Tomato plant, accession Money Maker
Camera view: horizontal (90 deg, fisheye); turntable rotation: 150 degrees
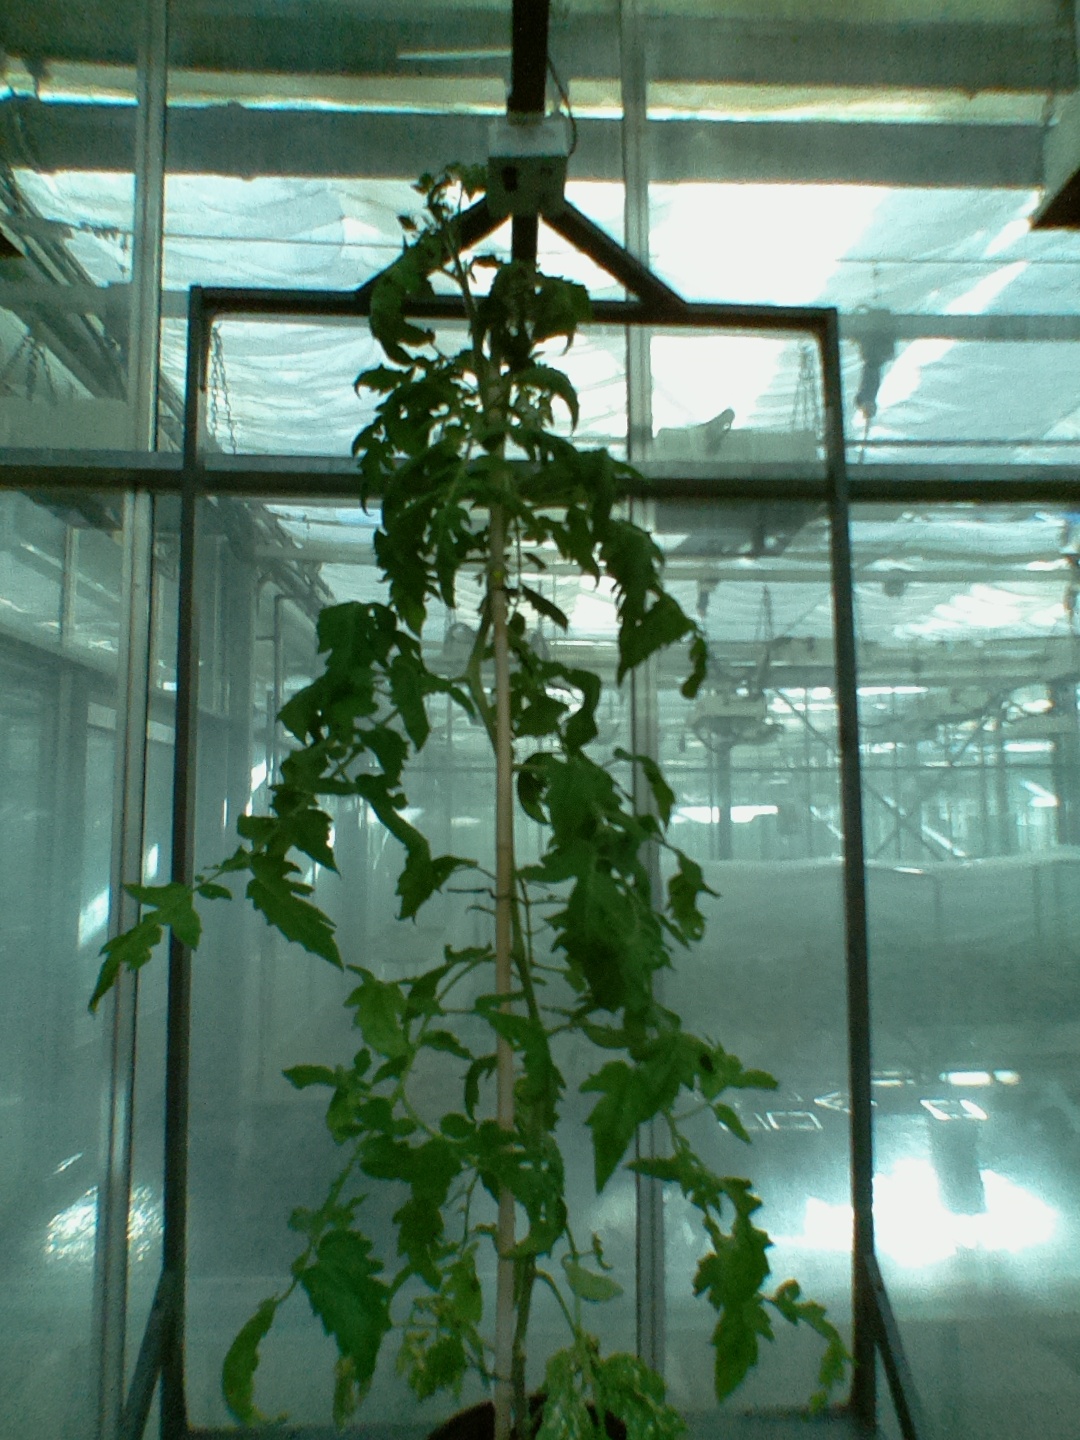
BBCH growth stage 62: 20%-30% of flowers open